East Gippsland

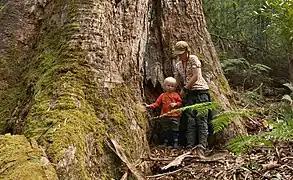
Old growth forest in Brown Mountain, near Errinundra National Park. Logging in 2008 cleared this area.

The major industry is often considered to be forestry, which provides less than 1 percent of employment for the region. The East Gippsland Regional Forest Agreement (RFA) was signed by Commonwealth and Victorian governments on 3 February 1997, and is Australia's first RFA. It covers a region similar, but not identical to the East Gippsland Shire. It sets aside from logging, an increase of 1.3% over pre-RFA reserves. Central Gippsland is covered by the Gippsland RFA (signed 31 March 2000), which covers an area similar to the Shire of Wellington, and places in reserves.